Detroit People Mover

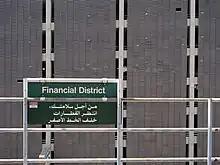
Bilingual platform signage at Financial District station

The People Mover is owned and operated by the Detroit Transportation Corporation (DTC), a public body corporate funded primarily by, but independent of, the Detroit city government.